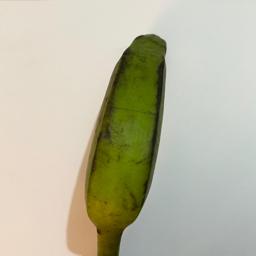
Ripeness: Green